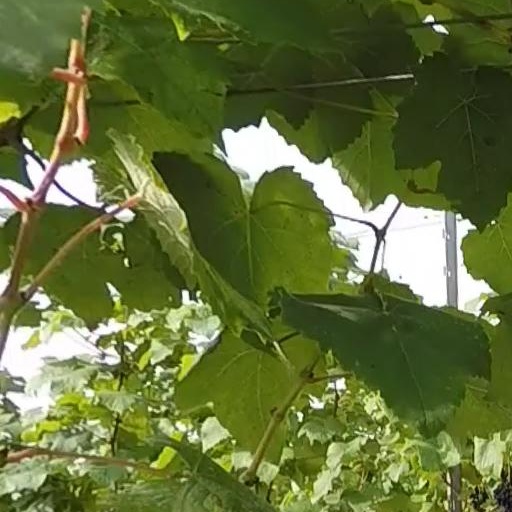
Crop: grape